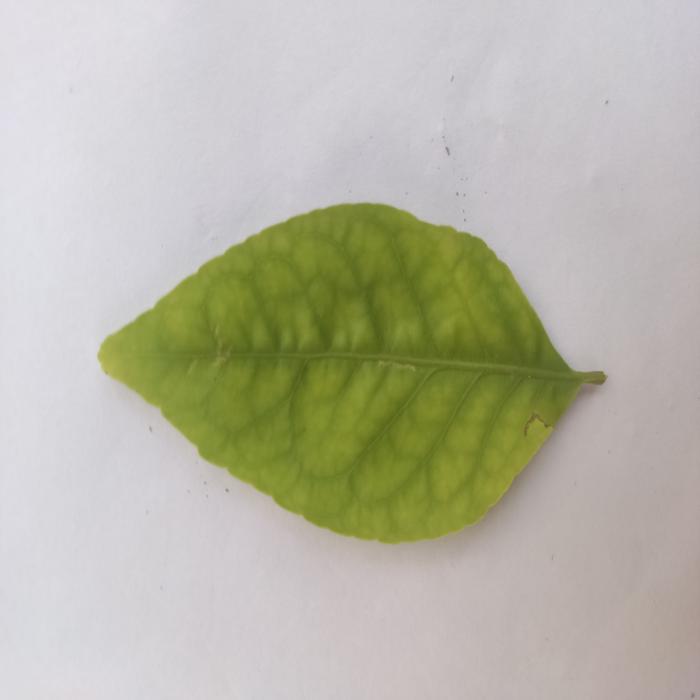
Crop: Aegle Marmelos
Leaf condition: Cercospora_Leaf